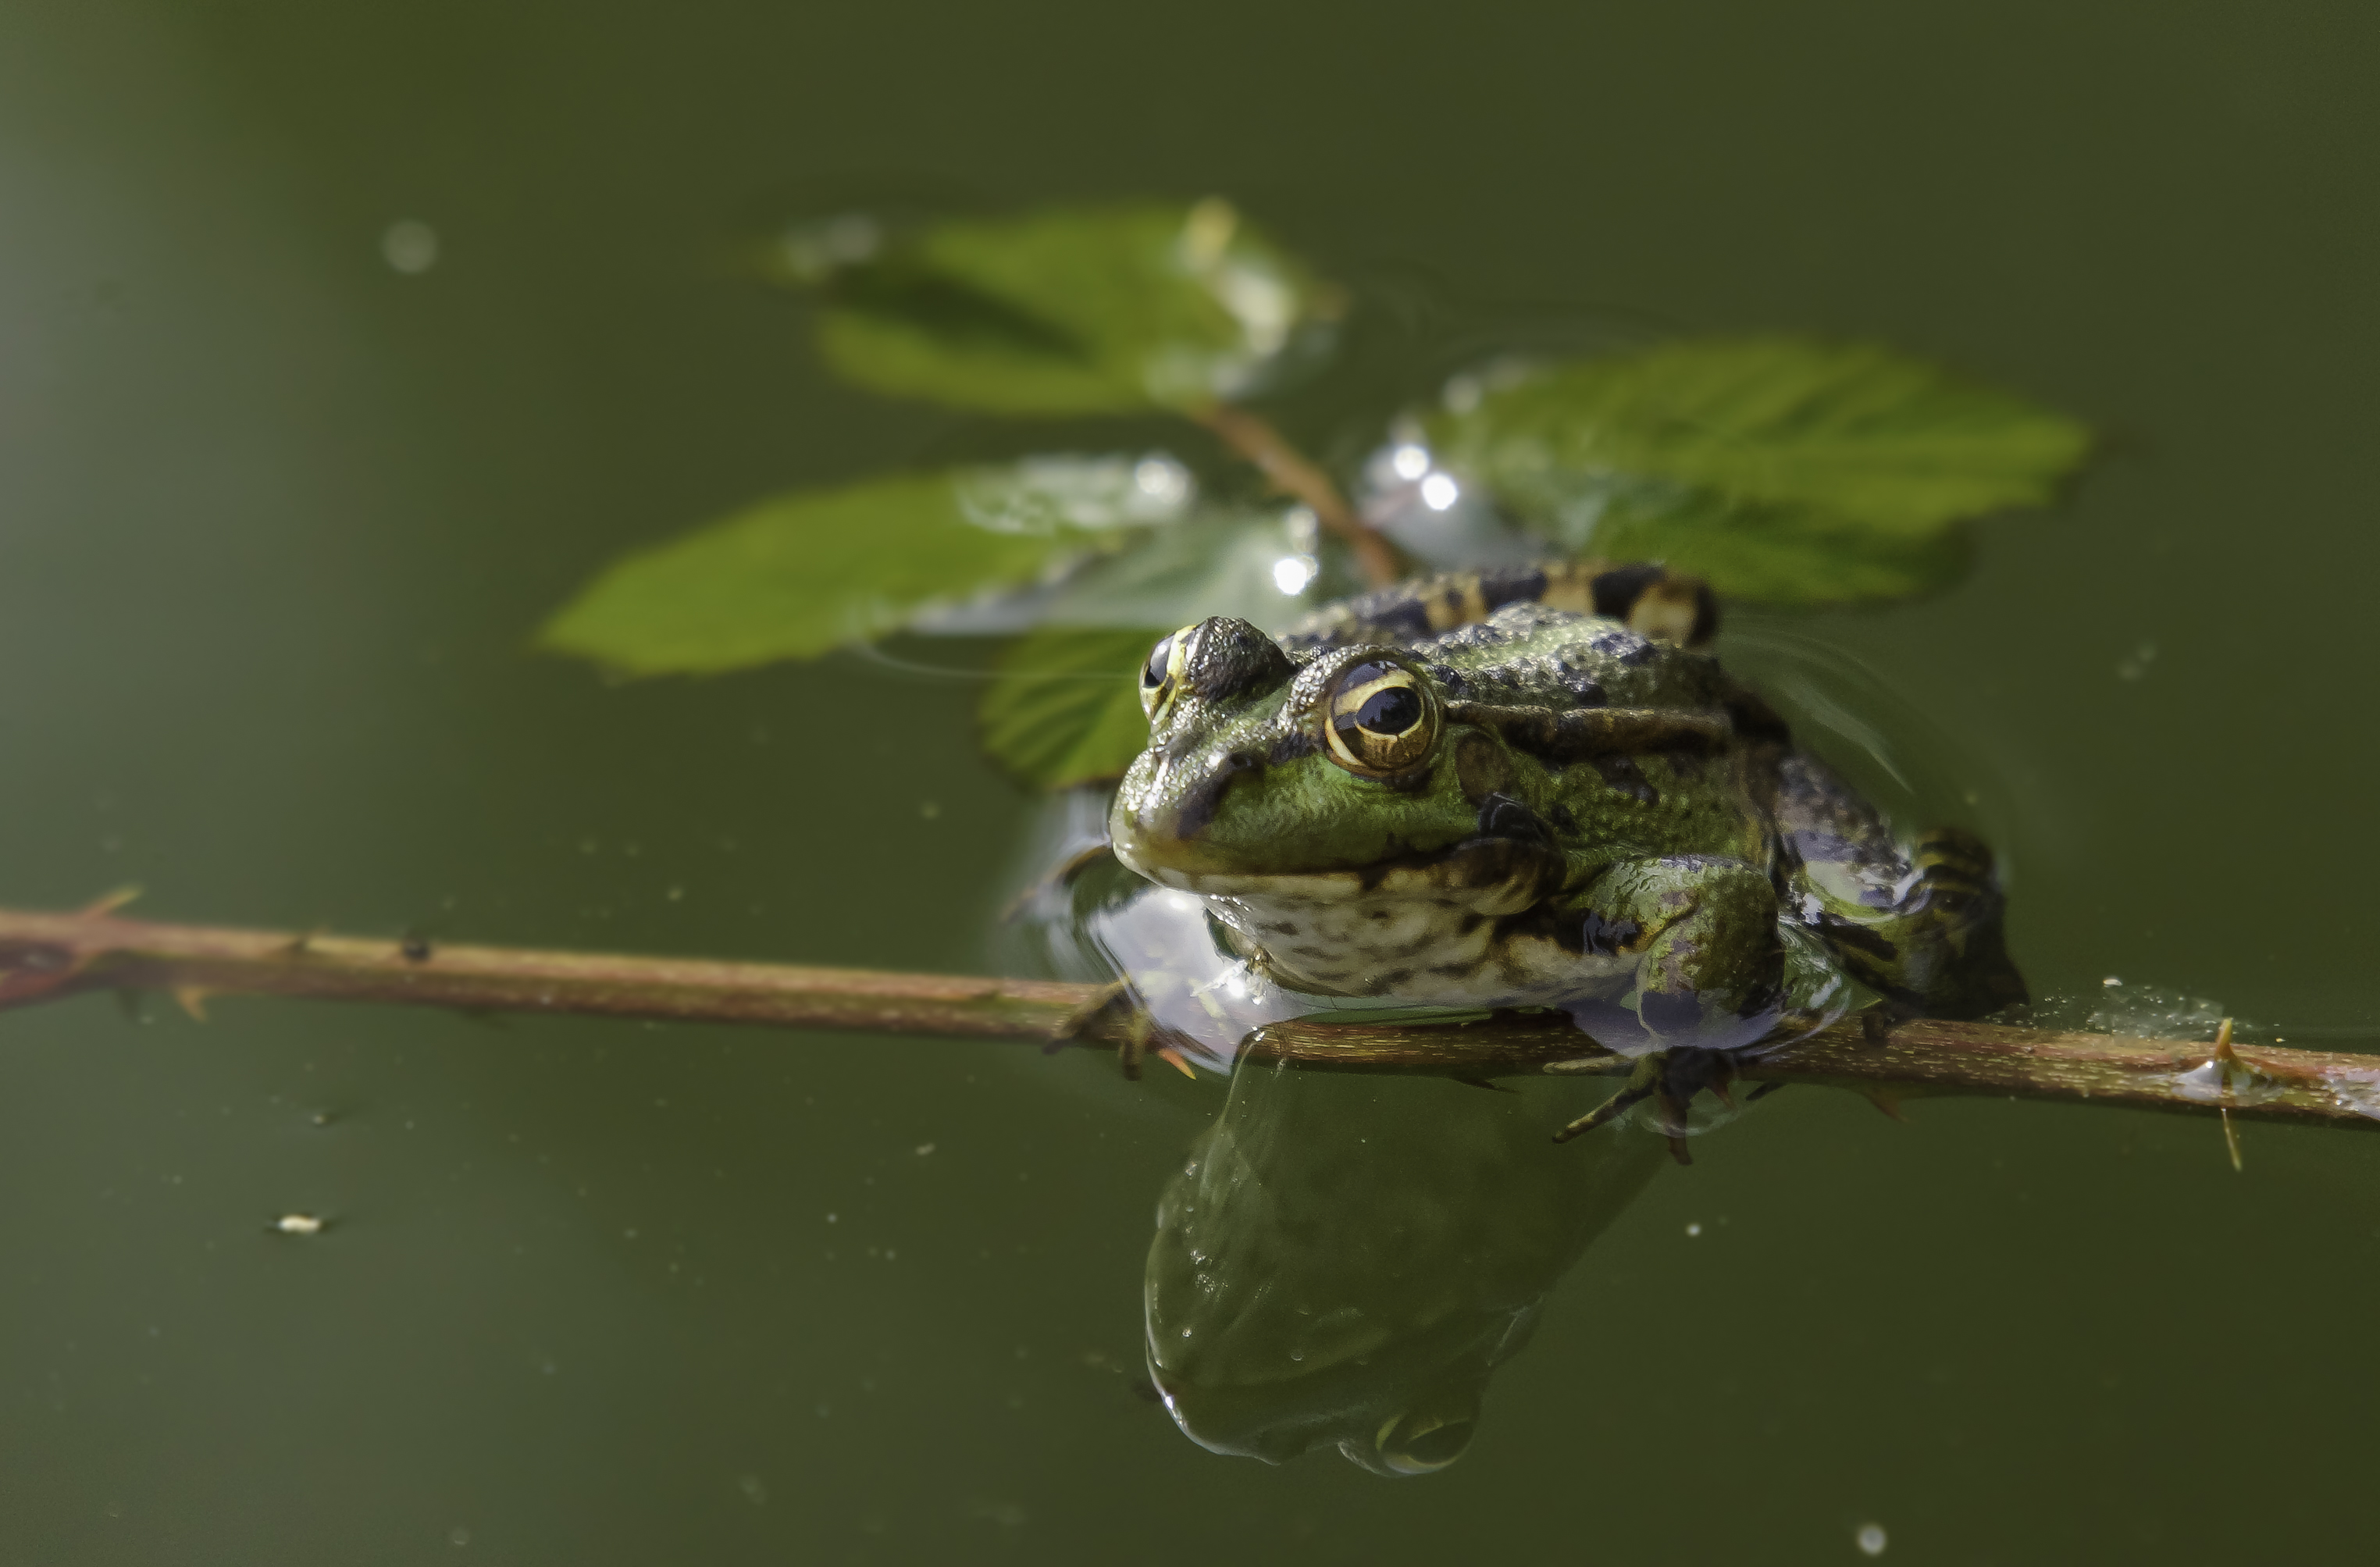
nature, photo, wildlife, green, insect, macro, frog, amphibian, fauna, animals, vertebrate, naturaleza, a77, rana, g, ggl1, gaby1, xovesphoto, animales, sonya77, sigma50500mm, 50500, gabrielcorua, macro photography